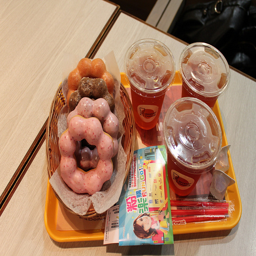
A tray with drinks food and candy on it.
A tray topped with donuts, drinks and a coloring book.
a tray filled with some drinks, frosted donuts and some straws
A tray full of snacks and drinks sitting on a table.
this is a tray filled with different snacks